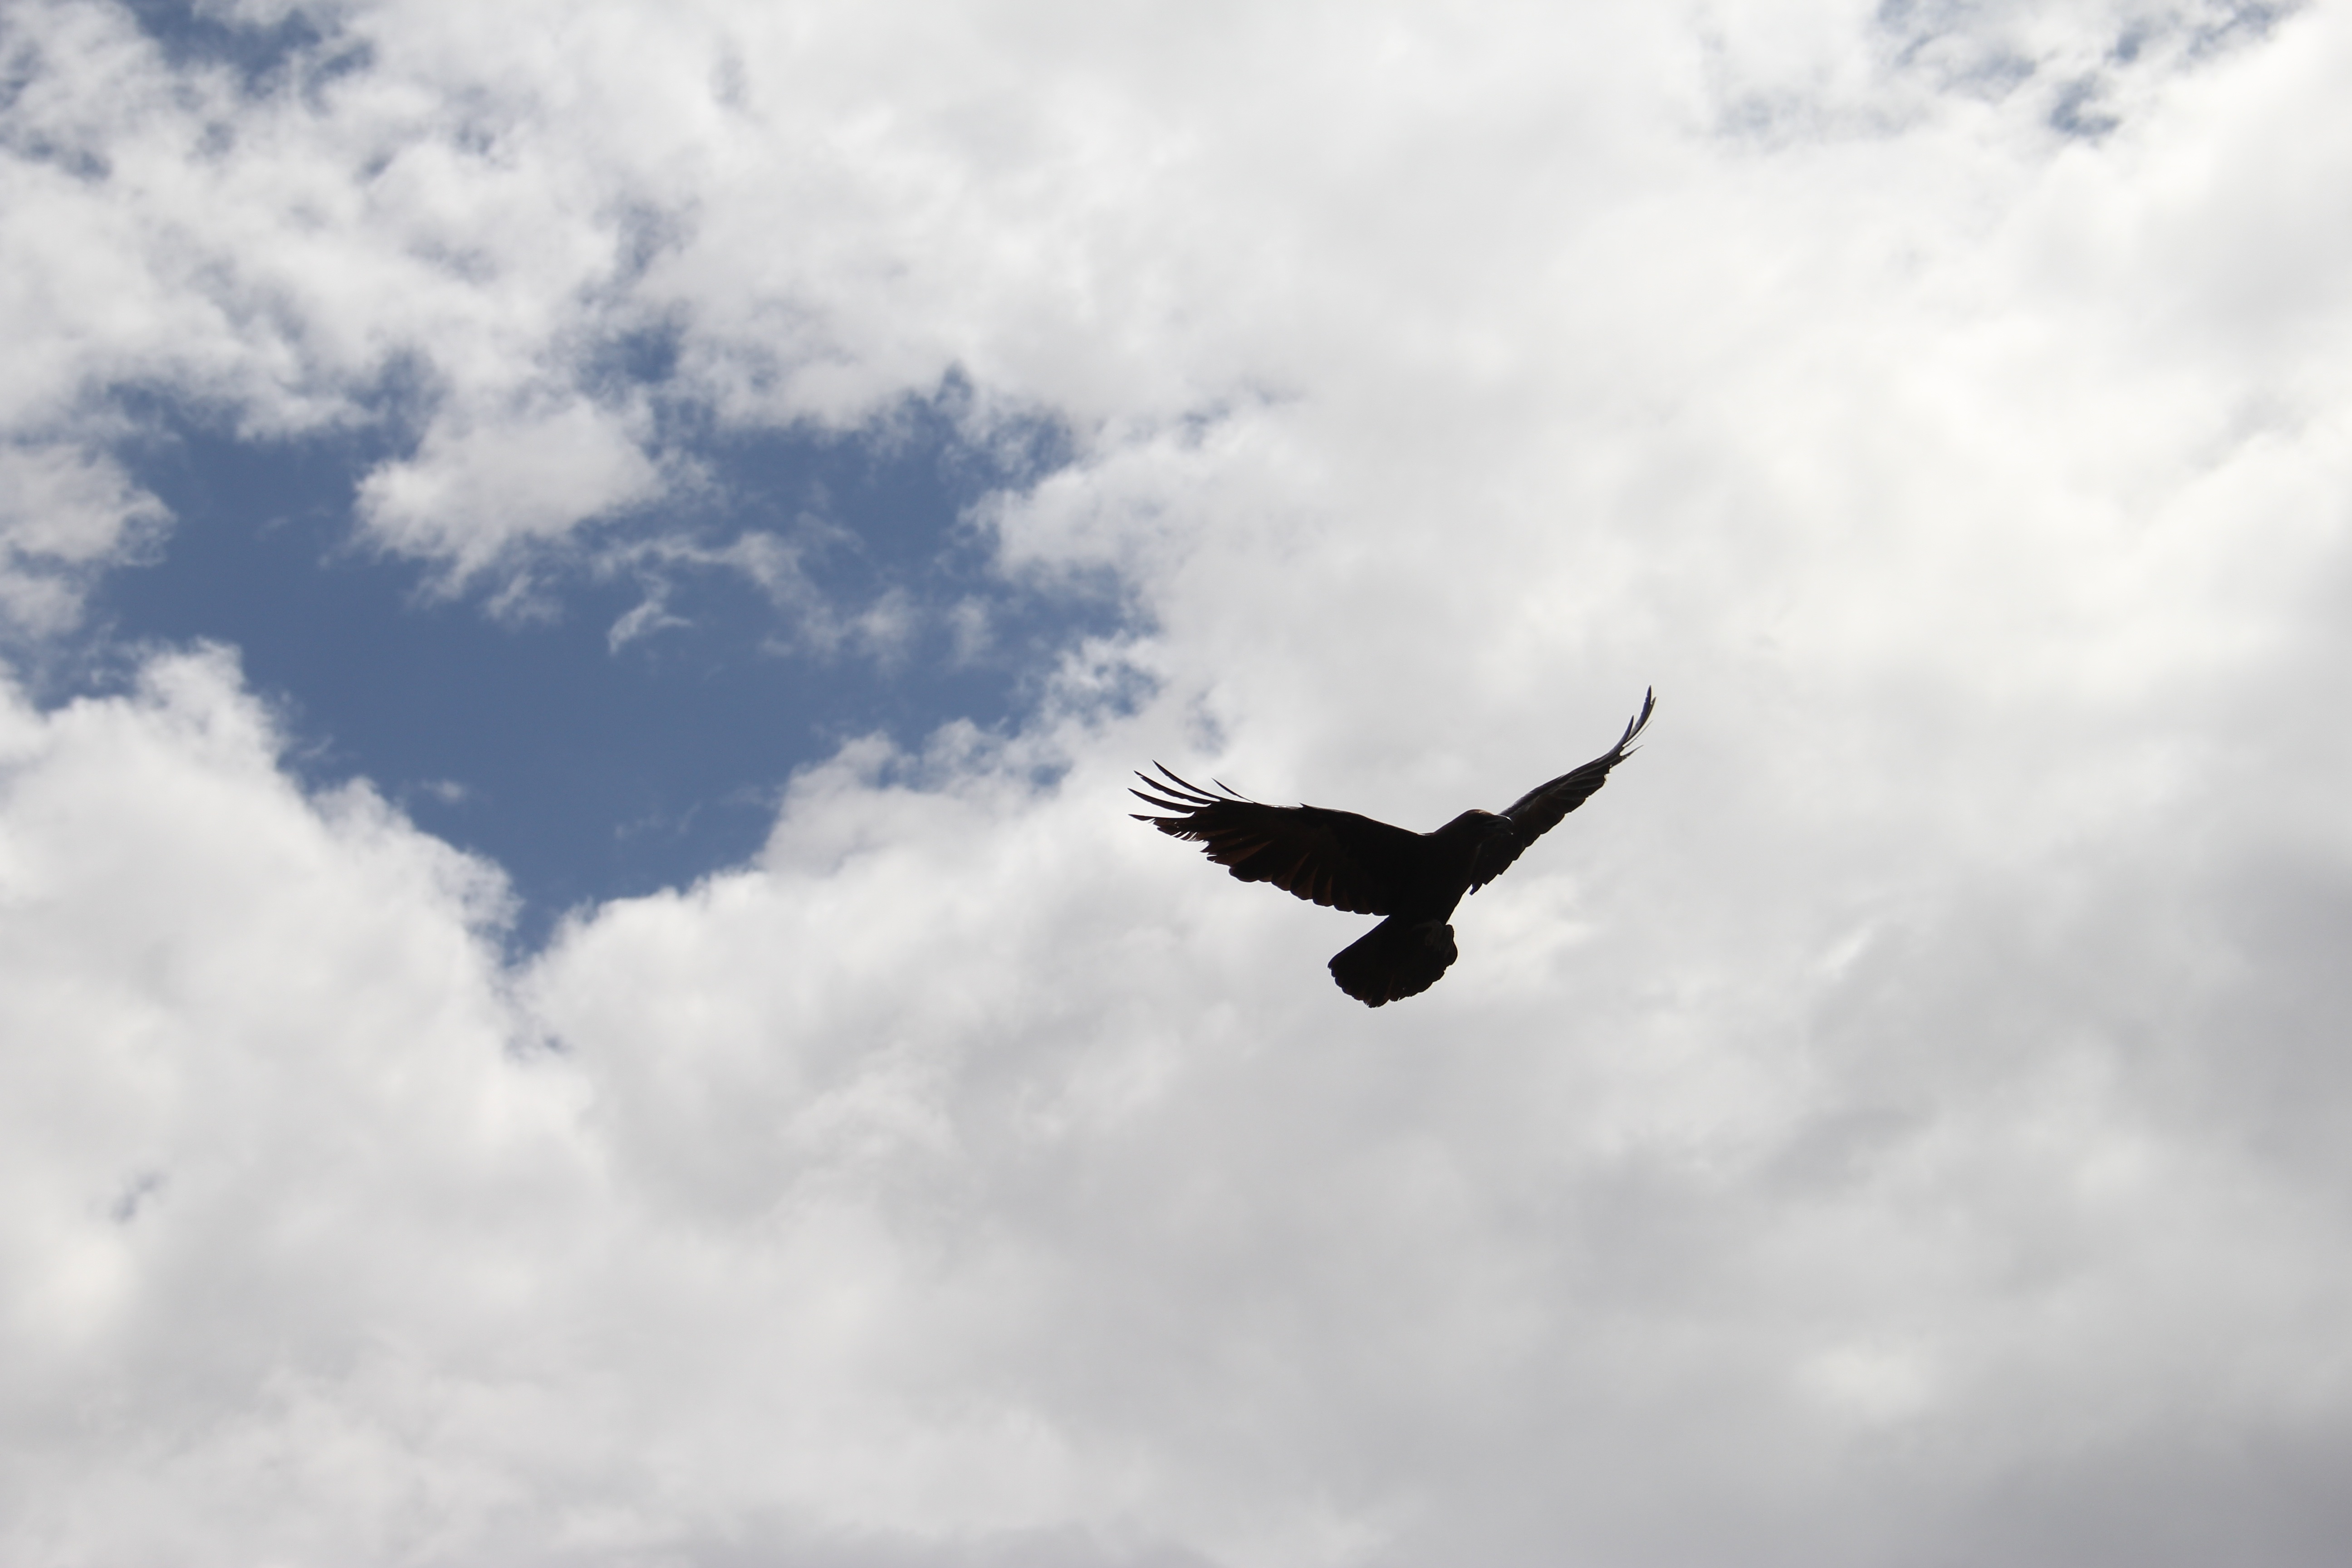
outdoor, silhouette, bird, wing, cloud, sky, spooky, animal, seabird, flock, airplane, wild, vehicle, beak, flight, black, death, feather, avian, claw, crow, scary, raven, blackbird, watching, scavenger, evil, atmosphere of earth, perching bird, caw